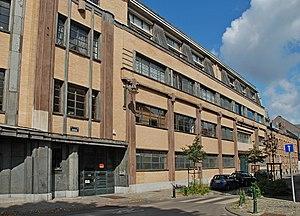
Belgique - Bruxelles - Magnéto Belge (Art déco - architecte Léon Guiannotte - 1941-1942 - rue Marconi 121-127 à Forest )
La Magnéto Belge est une ancienne usine de style Art déco tardif édifiée par l'architecte Léon Guiannotte sur le territoire de la commune de Forest à Bruxelles, en Belgique.